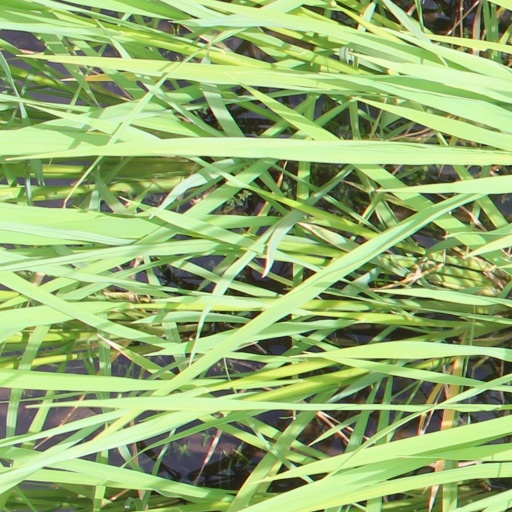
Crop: rice